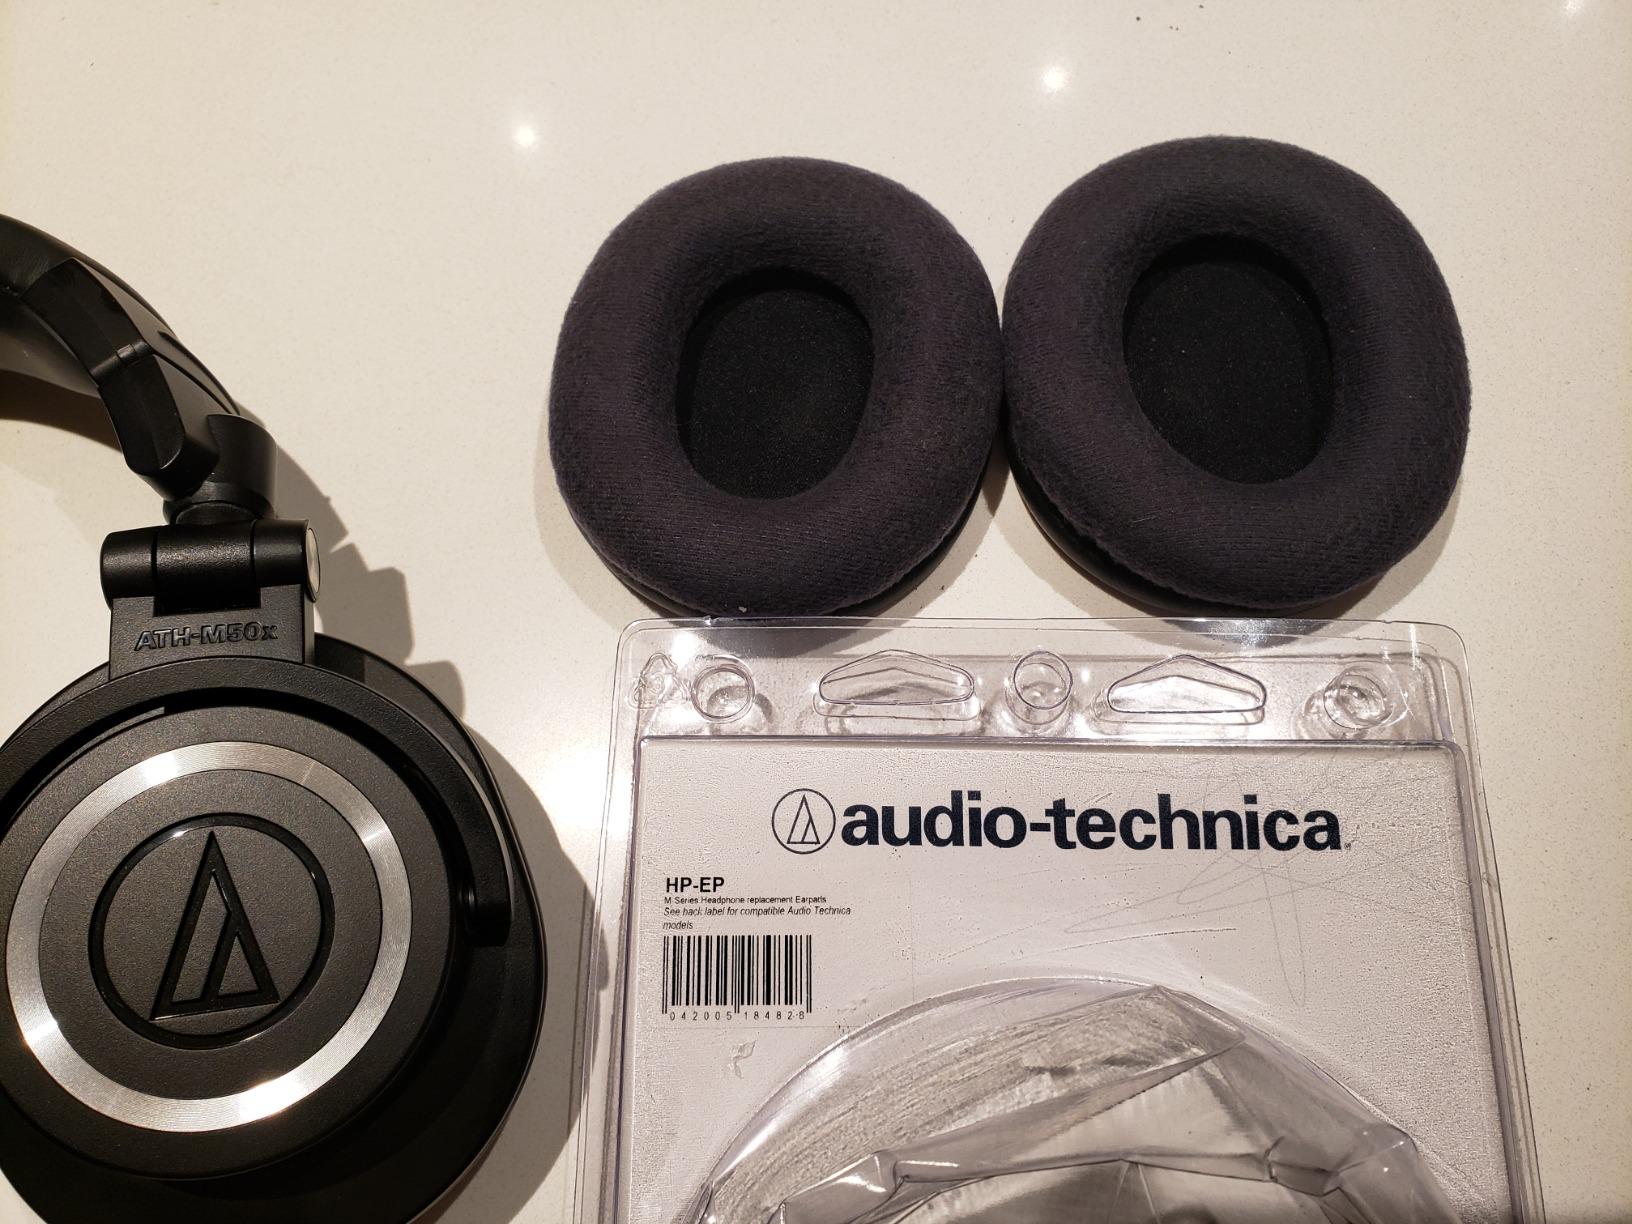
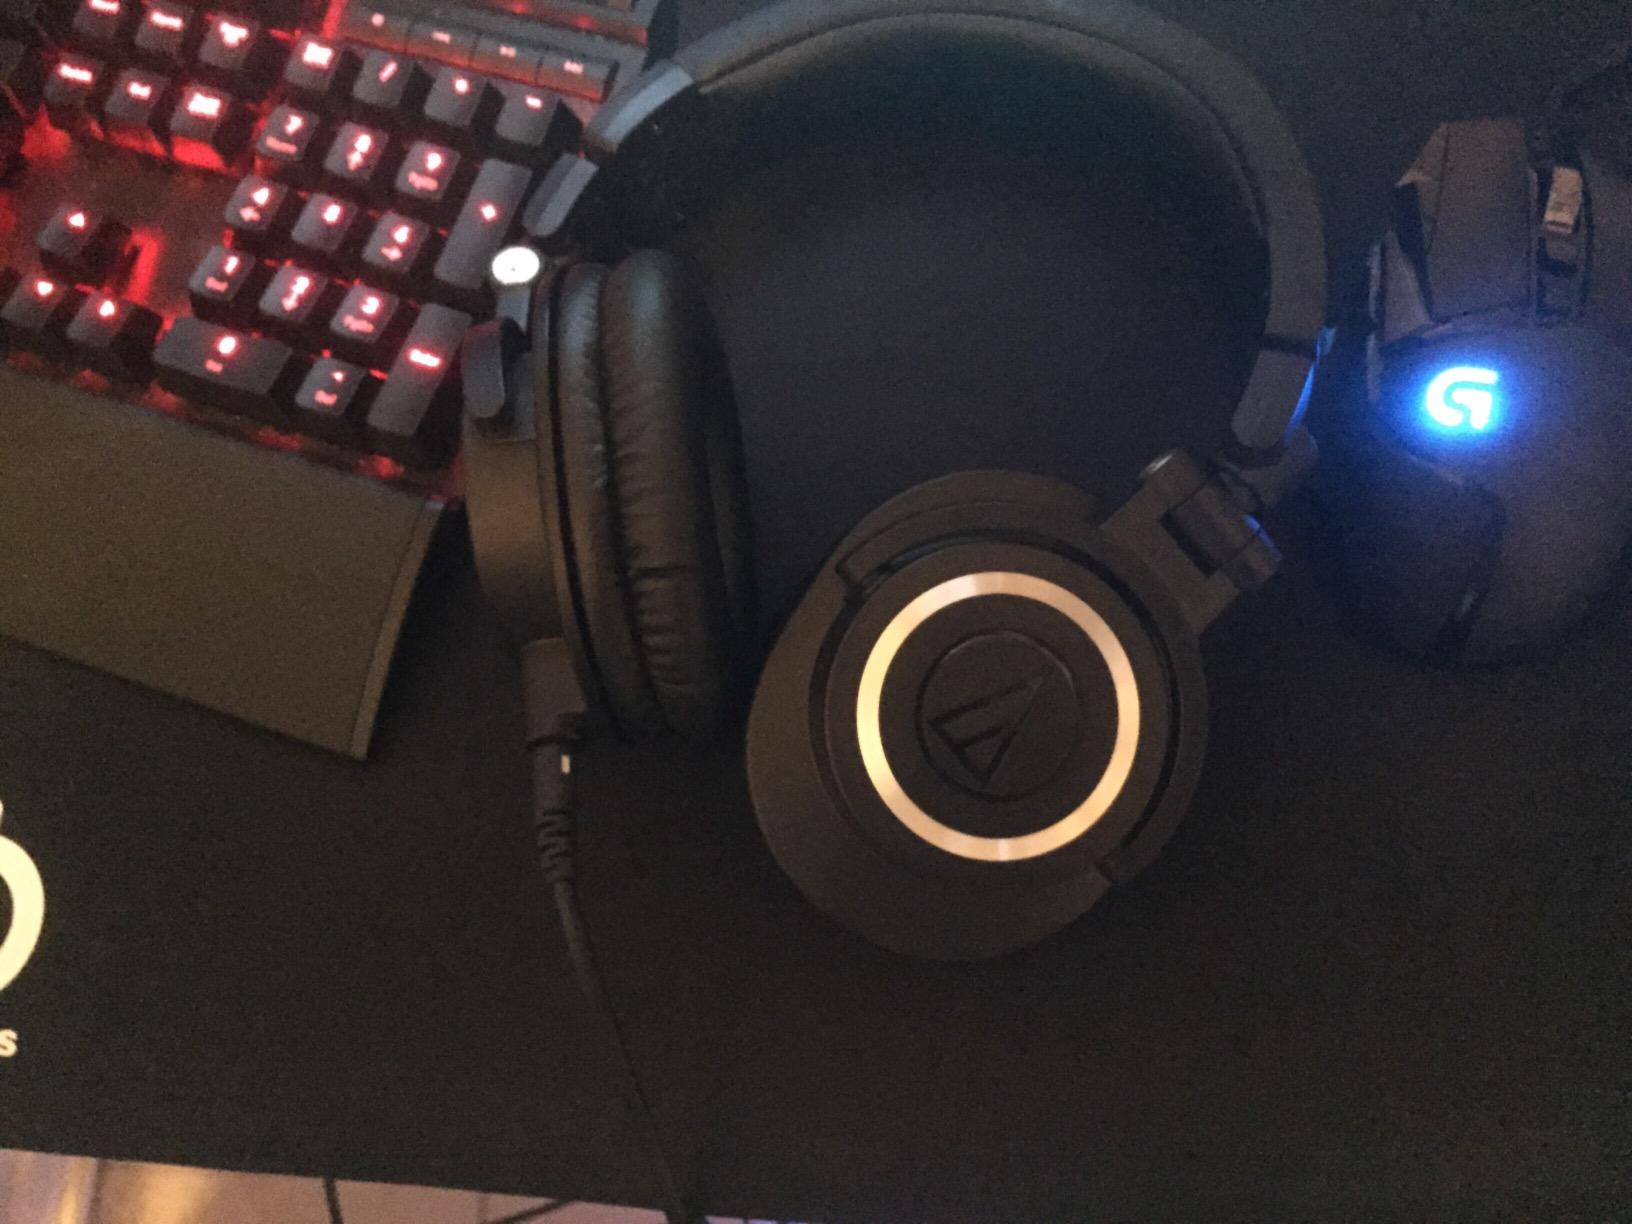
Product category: headphones
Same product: no